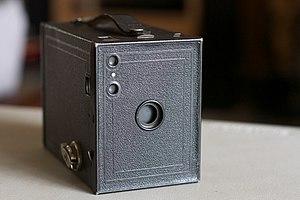
Les Brownie sont une série d’appareils photo simples et bon marché fabriqués par Eastman Kodak de 1900 à 1980. Le premier modèle, lancé en février 1900, était constitué d’un boîtier en carton et d’un objectif à ménisque. Commercialisé au prix de un dollar, il s’adressait à tout un chacun et, de fait, devint très populaire. Son nom s’inspirait des brownies du folklore écossais.